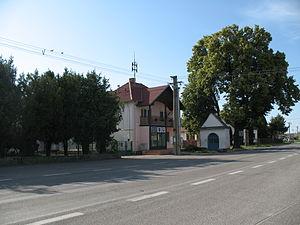
Belince est un village de Slovaquie situé dans la région de Nitra.